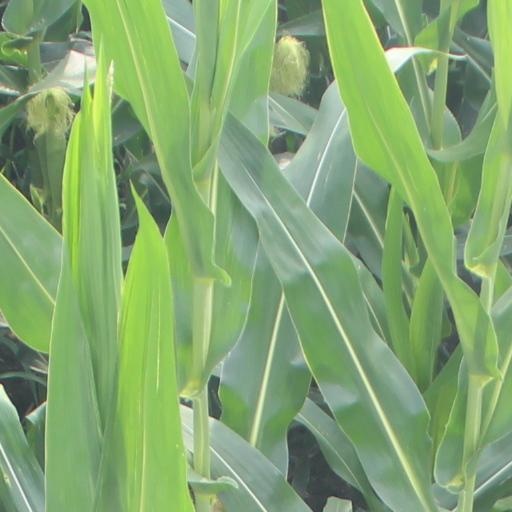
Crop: maize; corn